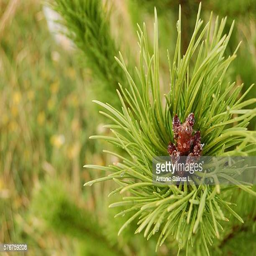
macro of a pine with raindrops